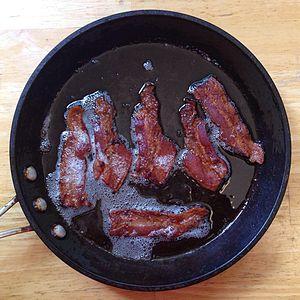
Le lard fumé ou bacon est un type de lard de porc salé préparé à partir de plusieurs parties de l'animal en particulier la poitrine et le dos, moins gras que le ventre.